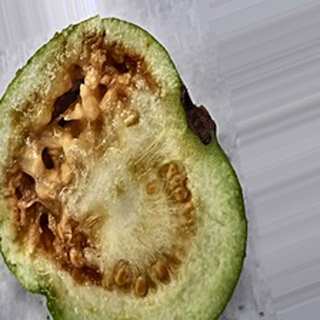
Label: guava_fruit_fly